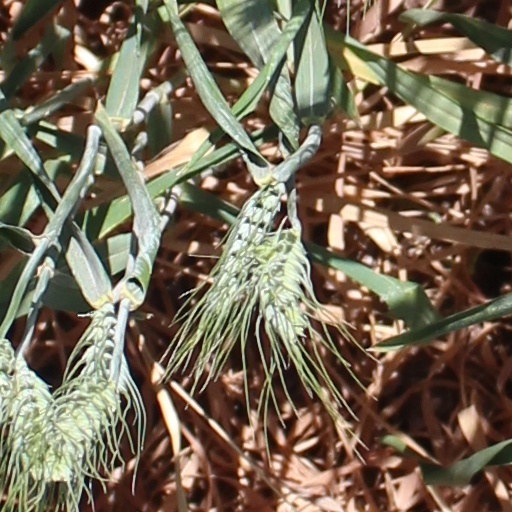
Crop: wheat